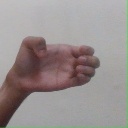
अक्षर: ख